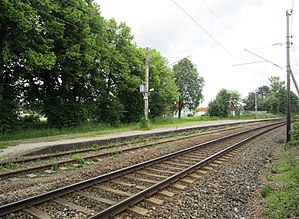
Lisleby Station
Lisleby Station var en jernbanestation, der lå i Fredrikstad kommune på Østfoldbanens vestre linje i Norge.